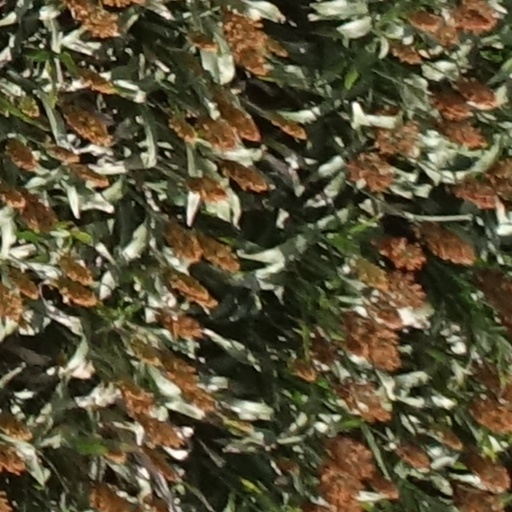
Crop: sorghum